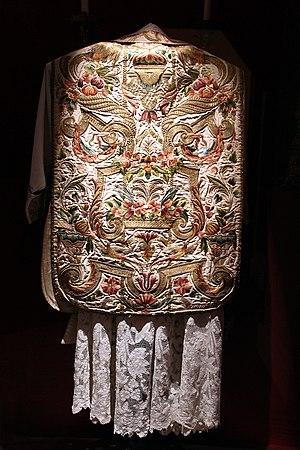
Chasuble brodée du XVIIe siècle faisant partie des collections du château de Vaux-le-Vicomte - Maincy (Seine-et-Marne, France).
La chasuble est un vêtement sacerdotal à deux pans et sans manche avec une ouverture pour la tête, que le prêtre revêt par-dessus l'aube et l'étole pour célébrer la messe, ou d'autres actions liturgiques précédant ou suivant immédiatement la messe.